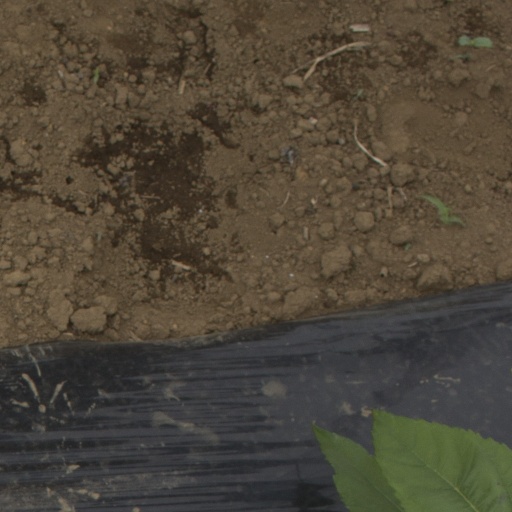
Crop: Jerusalem artichoke